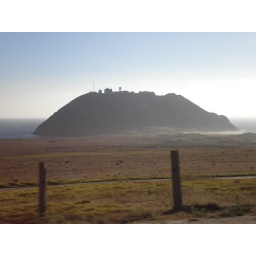
mountain in the ocean